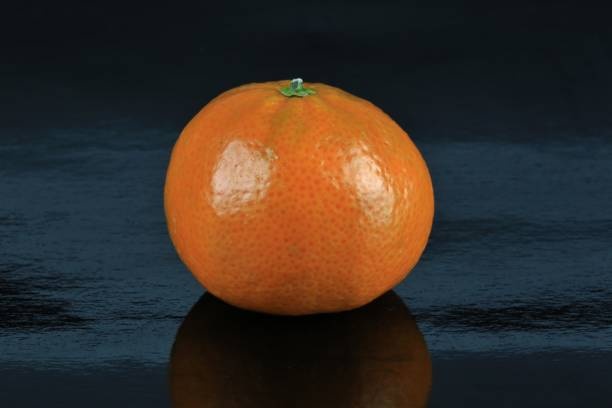
Label: mandarine